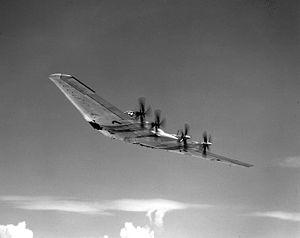
Le Northrop B-2 Spirit, également surnommé Stealth Bomber, est un bombardier de l'US Air Force développé par l'avionneur américain Northrop durant la guerre froide. Avion emblématique appartenant à la catégorie très restreinte des ailes volantes, le B-2 Spirit est l'un des plus célèbres avions furtifs existants. Présenté comme le plus performant au monde dans sa catégorie, il est propulsé par quatre turboréacteurs General Electric F118, d'une poussée unitaire de 77 kN, et dispose de deux soutes pouvant recevoir une charge maximale théorique d'environ 35 tonnes de bombes et missiles divers.